Bernard Montgomery

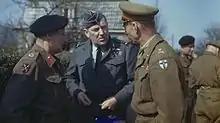
Montgomery (left), Air Marshal Sir Arthur Coningham (centre) and the Commander of the British Second Army, Lieutenant-General Sir Miles Dempsey, talking after a conference in which Montgomery gave the order for the Second Army to begin Operation Plunder

On 7 July, Montgomery began Operation Charnwood with a carpet bombing offensive that turned much of the French countryside and the city of Caen into a wasteland. The British and Canadians succeeded in advancing into northern Caen before the Germans, who used the ruins to their advantage and stopped the offensive. On 10 July, Montgomery ordered Bradley to take Avranches, after which U.S. Third Army would be activated to drive towards Le Mans and Alençon. On 14 July 1944, Montgomery wrote to his patron Brooke, saying he had chosen on a "real show down on the eastern flanks, and to loose a Corps of three armoured divisions in the open country about the Caen-Falaise road ... The possibilities are immense; with seven hundred tanks loosed to the South-east of Caen, and the armoured cars operating far ahead, anything can happen." The French Resistance had launched Plan Violet in June 1944 to systematically destroy the telephone system of France, which forced the Germans to use their radios more and more to communicate, and as the code-breakers of Bletchley Park had broken many of the German codes, Montgomery had, thanks to "Ultra" intelligence, a good idea of the German situation. Montgomery thus knew German Army Group B had lost 96,400 men while receiving 5,200 replacements and the Panzer Lehr Division now based at Saint-Lô was down to only 40 tanks. Montgomery later wrote that he knew he had the Normandy campaign won at this point as the Germans had almost no reserves while he had three armoured divisions in reserve.